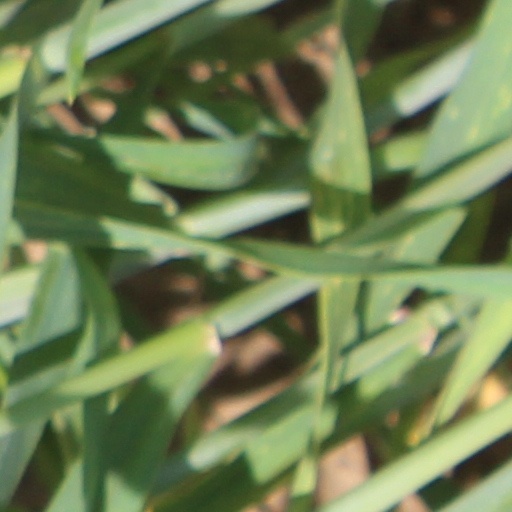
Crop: wheat